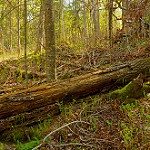
Label: forest